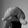
ASL letter: Q